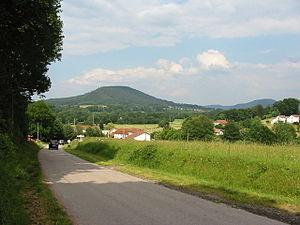
La commune de Beauménil, dans le département des Vosges, depuis la rue de l'Ermite.